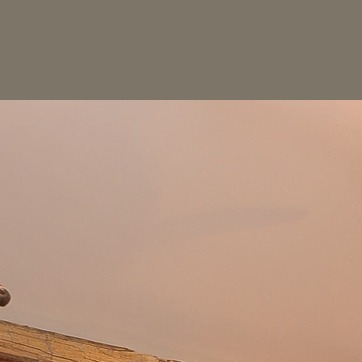
Material: painted